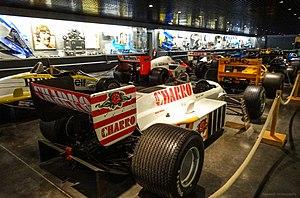
L'AGS JH21C est la première monoplace de Formule 1 engagée par l'écurie français AGS. Dessinée par Christian Vanderpleyn et Michel Costa, elle a disputé deux courses du championnat du monde de Formule 1 lors de la saison 1986, le Grand Prix d'Italie et le Grand Prix du Portugal, avec l'Italien Ivan Capelli comme pilote.